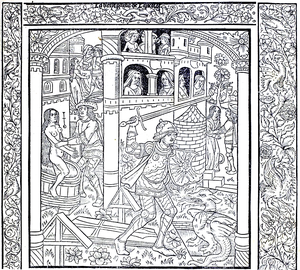
Den hellige gral / Perceval og Fiskerkongen / Første del: Gralshistorien
Borgen Corbenic.
Den hellige gral er i kristen mytologi en skål eller et bæger benyttet af Jesus ved den sidste nadver. Ifølge legenden benyttede Josef fra Arimatæa den til at opsamle noget af Jesu blod ved korsfæstelsen, hvad der gav gralen nogle af dens mirakuløse egenskaber. Han tog så gralen med til England, hvor han angiveligt grundlagde en orden af gral-vogtere. Søgen efter gralen er et tilbagevendende tema i Arthur-legenden og andre middelalderlegender. At legenden blev så populær på de britiske øer, kan skyldes en keltisk legende om en gryde med magiske evner. Et eksempel på kelternes hellige kar er Gundestrupkarret, fundet i Danmark. Ifølge andre sagn skal gralen stamme fra dronningen af Saba, som forærede den til kong Salomo. Senere skulle så Nikodemus have fået fat i den og foræret den til Kristus.